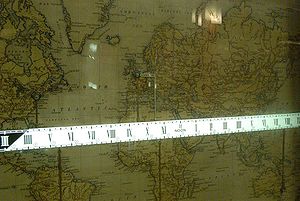
Piccadilly Circus Station / Galleri
Piccadilly Circus Station er en London Underground-station placeret direkte under selve Piccadilly Circus, med indgange i alle hjørner. Stationen er beliggende i takstzone 1 og ligger på Piccadilly line mellem Green Park og Leicester Square og på Bakerloo line mellem Charing Cross og Oxford Circus.